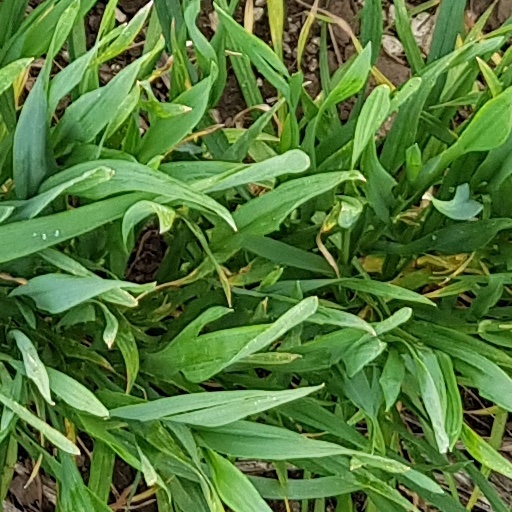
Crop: wheat